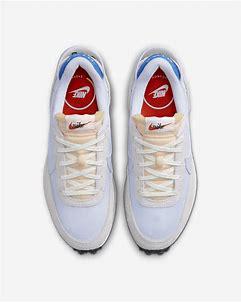
Brand: Nike
Model: Waffle Debut